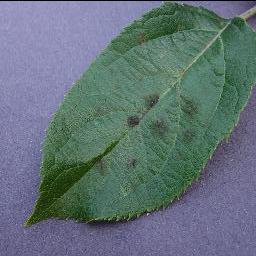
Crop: apple
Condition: scab